First Republic of Armenia

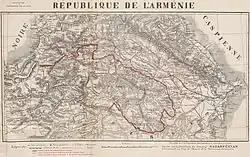
Map presented by the government of the Republic of Armenia shown at the Paris Peace Conference

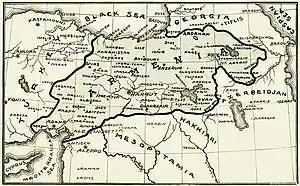
Map presented by the Armenian National Council shown at the Paris Peace Conference

As the Paris Peace Conference was inconclusive on the status of Nagorno-Karabakh, the governor-general, Khosrov bey Sultanov, dissolved the Armenians' autonomy and issued an ultimatum on 19 February 1920; thereby the Armenians of Nagorno-Karabakh were being coerced into permanently becoming part of Azerbaijan. The ultimatum was accepted by 45 Armenian representatives in Shusha, but was rejected by representatives who had gathered in Shosh who "categorically rejected any possibility of union with Azerbaijan". Receiving news that Azerbaijan intended to "move against Zangezur" again on 25 March, agents from the Armenian republic organised an "abortive" rebellion in Karabakh that led to the massacre and displacement of Shusha's Armenian population. Even though the Armenian rebels failed to oust Azerbaijani garrisons in Khankend and Shusha, the countryside of Nagorno-Karabakh was under local control. The Azerbaijani army, despite the Red Army being stationed on its frontiers, moved towards Karabakh to put down the rebellion. As the Armenian army was dispatched by Armenia to assist the rebels, the Red Army put an end to the Azerbaijani republic through an unabated invasion. An ultimatum by the Red Army—which supplanted the Azerbaijani army following the latter's sovietisation—prompted the army's withdrawal from Nagorno-Karabakh. The region's Armenian inhabitants blamed the Armenian republic's agents and the Dashnaks for "dislocation and ruin" that came as a result of the uprising.